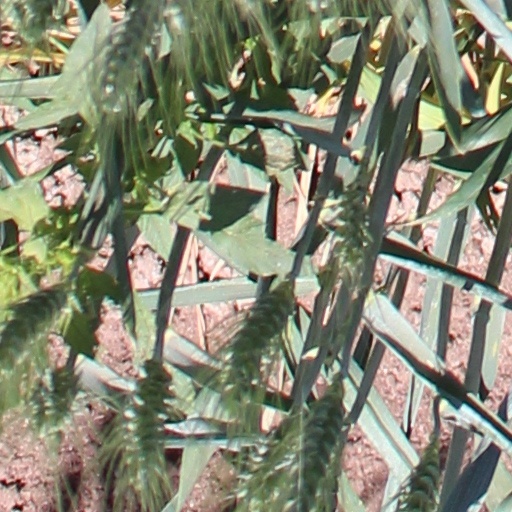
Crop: wheat